Arak (drink)

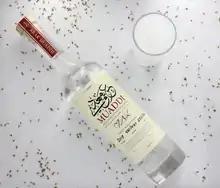
Pure arak made by Arak Muaddi in the Palestinian territories

Arak is locally produced by Palestinian Christians. The West Bank city of Ramallah is a center of arak distillation. Imports of Palestinian arak to the US increased after imports of Syrian arak was disrupted by the Syrian civil war.